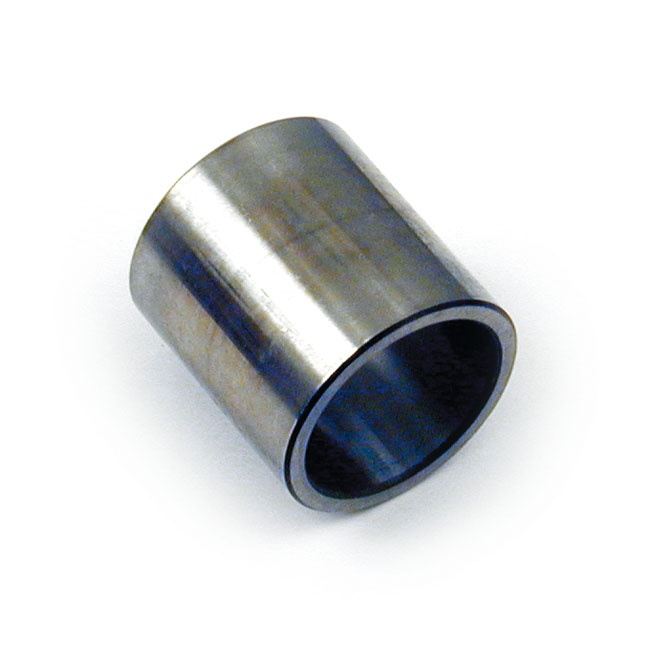
Bearing Race Mainshaft For L84-90 4-SP XL NU +.002 Inch
+.002 INCH. Fitment: L84-90 4-SP XL(NU)
Brand: MCS
Category: Vehicles & Parts > Vehicle Parts & Accessories > Motor Vehicle Parts > Motor Vehicle Transmission & Drivetrain Parts